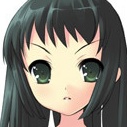
Portrait style: Anime Portrait